Idaho (1943 film)

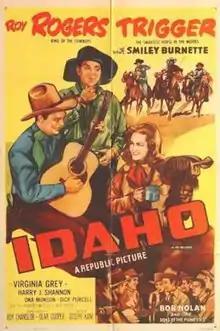

Idaho is a 1943 American Western film directed by Joseph Kane.